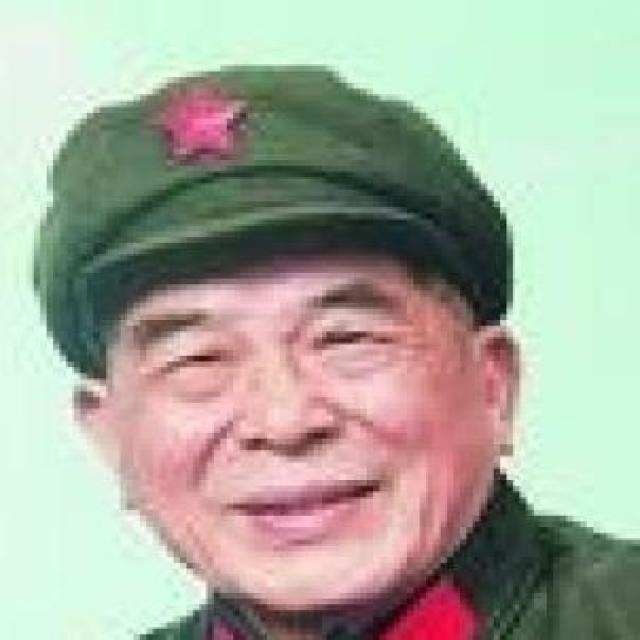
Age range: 65+